Virginia King

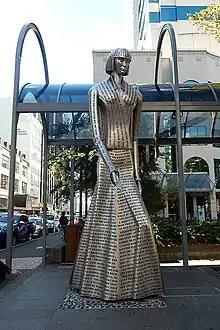
"Woman of Words" in Midland Park, Wellington

A number of King's sculptures can be found in New Zealand cities. Her sculpture of writer Katherine Mansfield "Woman of Words" (2013) stands in Midland Park, Lambton Quay in Wellington. Made of stainless steel it is embellished with words from Mansfield's writing. "Sliver" (2007)"," a stainless steel 'doughnut' shape, was installed in Newmarket, Auckland in 2008. The "David Lange Memorial" (2008) in Mason Avenue, Ōtāhuhu is made from stainless steel, steel and timber poles, engraved basalt and landform earthworks. In creating the work King involved the community and Lange's family so that the work (a suspended vessel and 12 columns) includes words from Lange's speeches and acknowledges the use of the narrow Auckland isthmus as a portage used by Māori. It was unveiled by the governor general Sir Anand Satyanand in 2008. "Hinaki Guardian" (2013) is the form of an eel trap, made of stainless steel and situated in a hole cut into the wharf at Hobsonville Point on the Didsbury Art Trail.